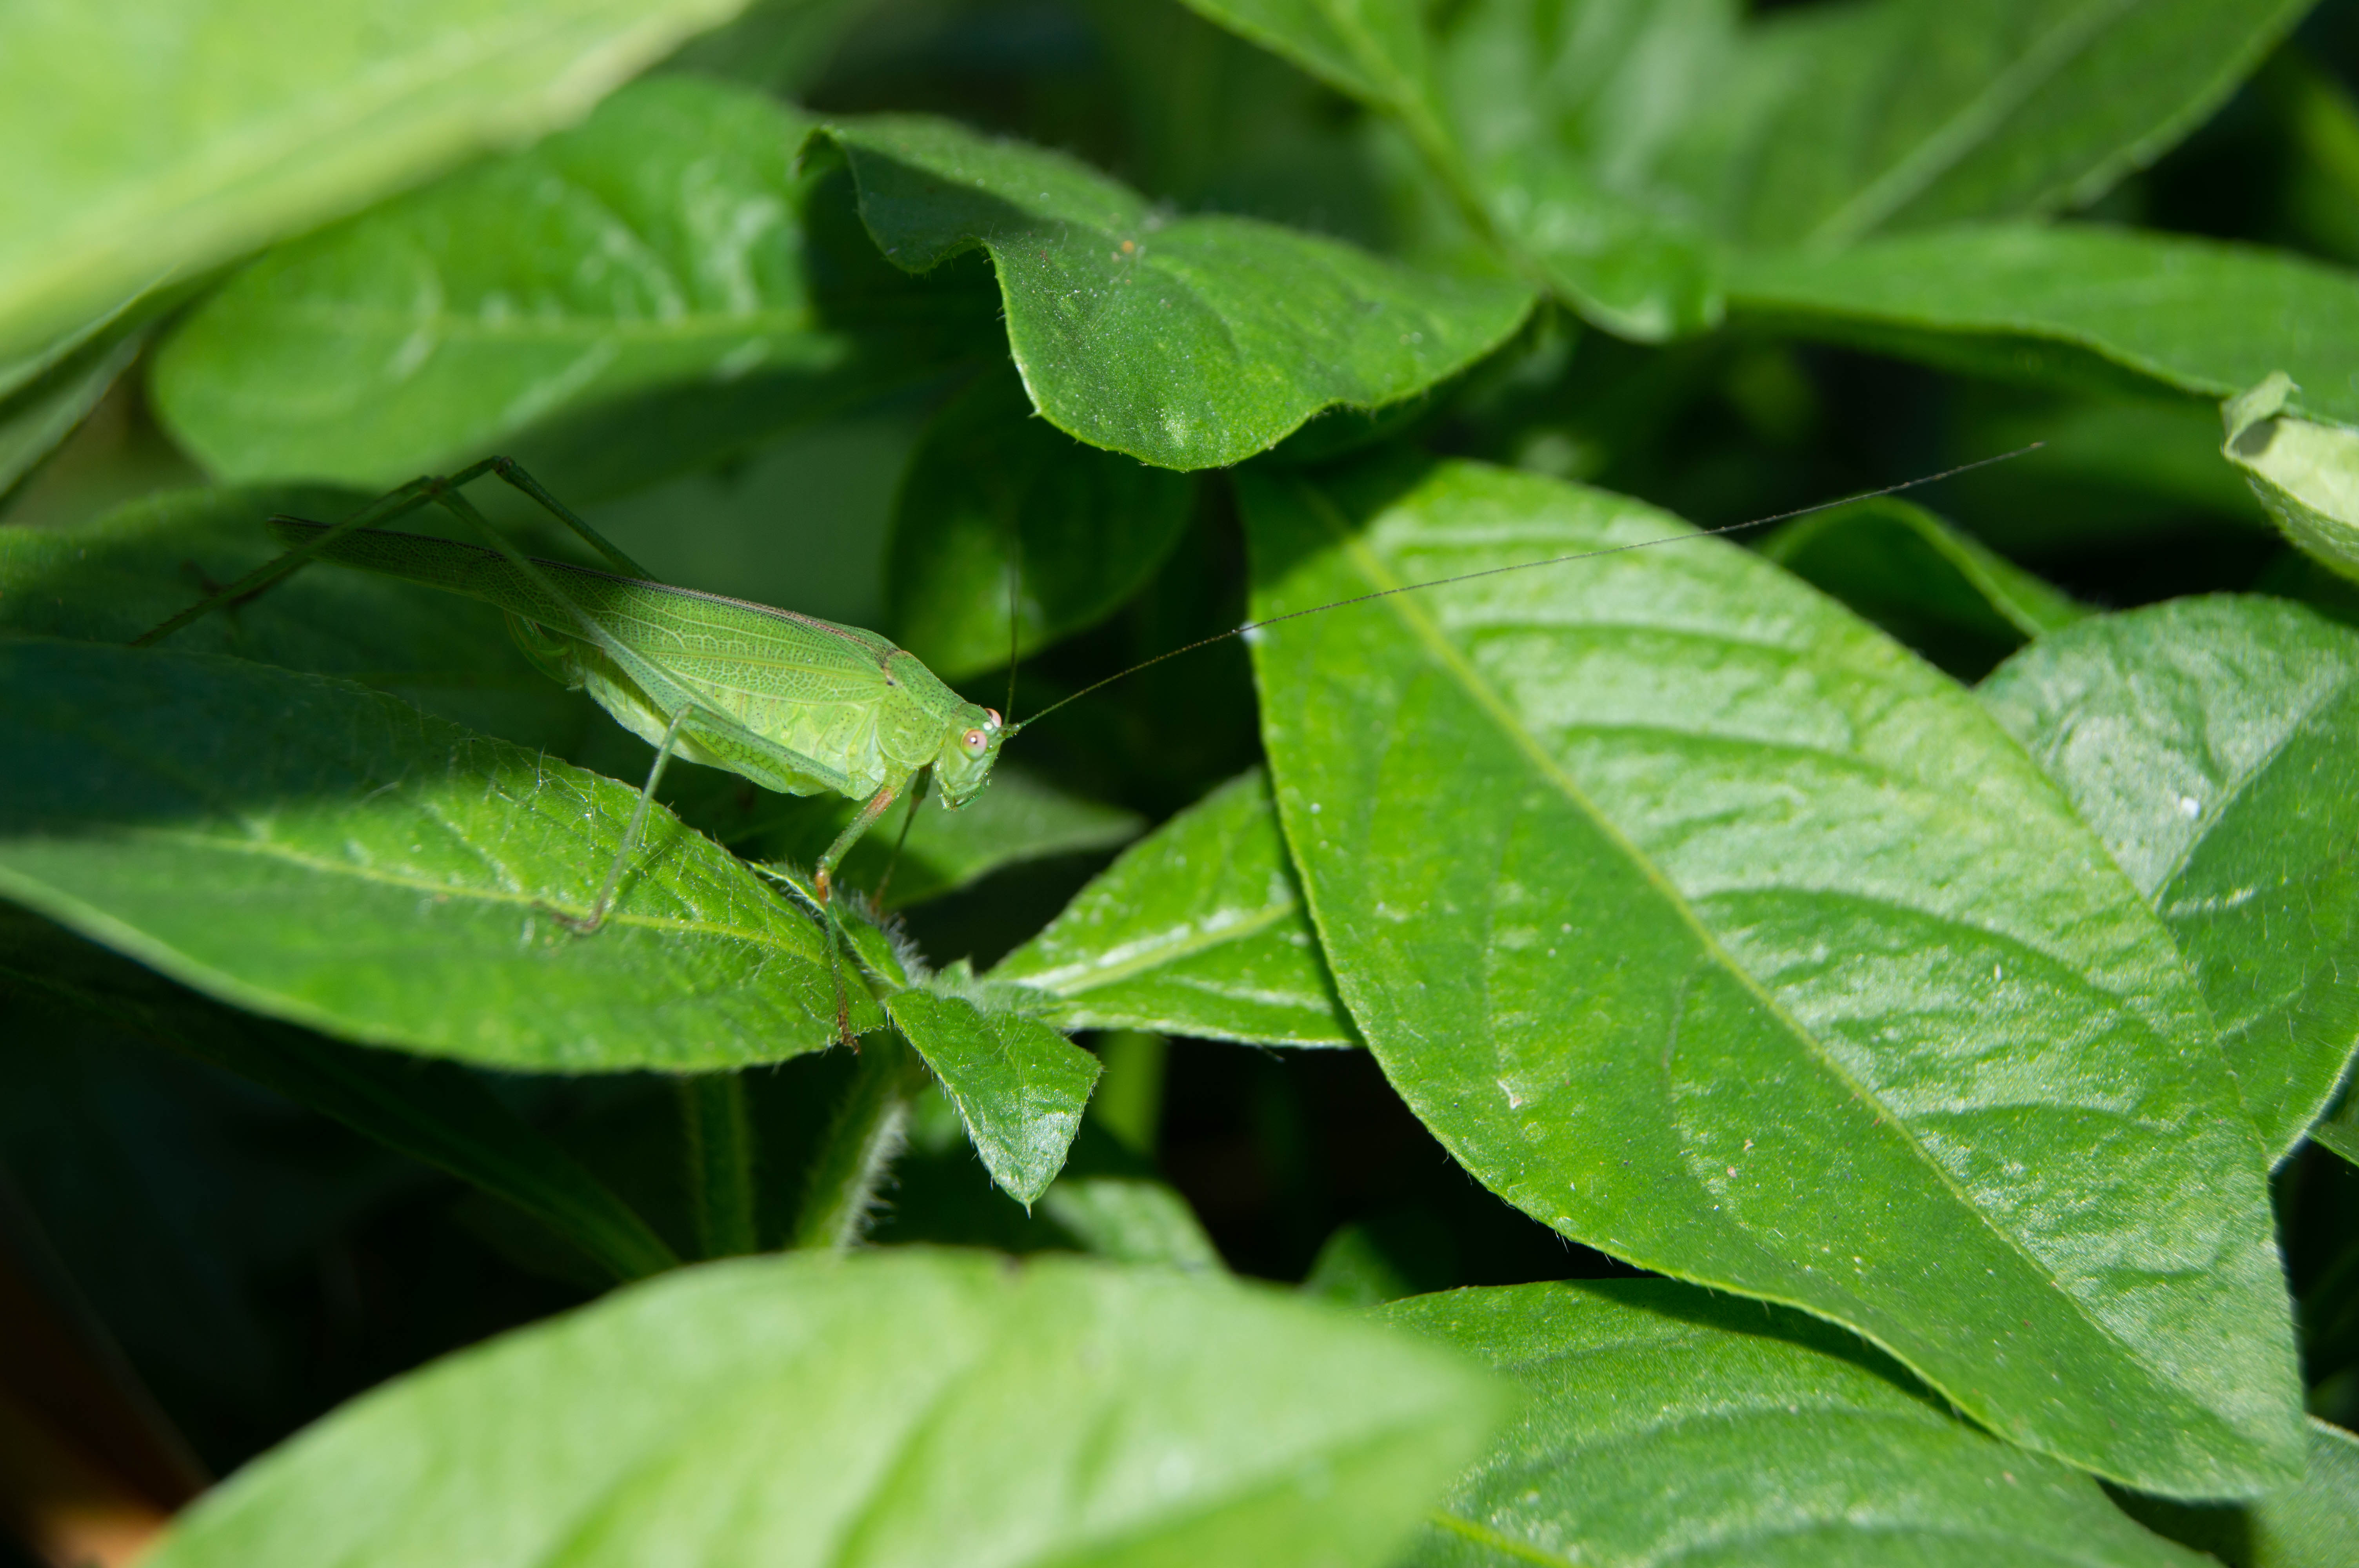
natural, water, plant, leaf, terrestrial plant, groundcover, liquid, flowering plant, grass, annual plant, close up, tree, flower, herb, plant stem, moisture, macro photography, nettle family